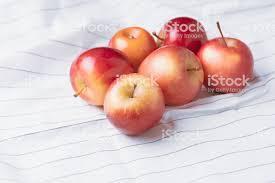
Label: apples